Common chameleon

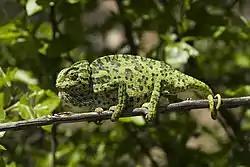
"Chamaeleo chameleon"

The average length of the common chameleon is , with females often being substantially larger than males. The colour of the common chameleon is variable, between yellow/brown through green to a dark brown. Whatever the background colour is, the common chameleon will have two light coloured lines along its side. It has a small beard of scales and some small hard scales on the top of its back. Many assume the color changes undergone by the chameleon are a result of its attempting to camouflage itself, when in reality the chameleon changes its color as a response to light and temperature stimuli and as an expression of its emotions (like chameleon body language). Often when caught for analysis, the chameleon may turn a dark color. Their colors are also important for intraspecies communication, especially during the mating season.